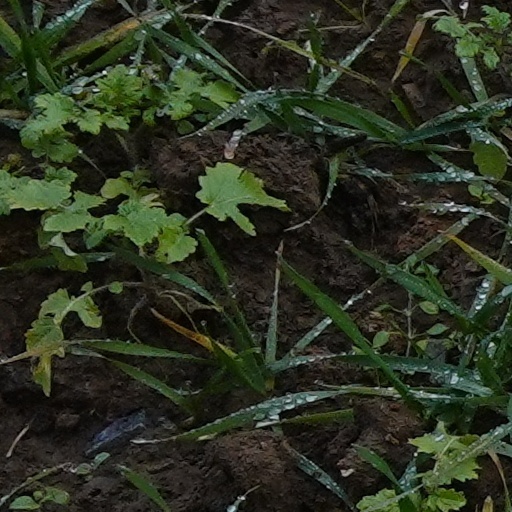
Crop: wheat